The Abominable Snowman (film)

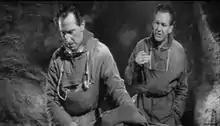
John Rollason (Peter Cushing) and Tom Friend (Forrest Tucker) in a scene from "The Abominable Snowman". The claustrophobic feel created by Val Guest in the film is evident.

Writer Nigel Kneale and television director/producer Rudolph Cartier had collaborated on several BBC dramas, including "The Quatermass Experiment" (1953) and "Nineteen Eighty-Four" (1954), an adaptation of the George Orwell novel. Their next production had been "The Creature", a morality play written by Kneale about a search for the mysterious Yeti in the Himalayas. Kneale wished to write a story about the Yeti that would "not make him a monster but put a twist on it that really he was better than us". He was influenced by numerous reports of the Yeti that had appeared in the news at the time, including discoveries of footprints by explorer Eric Shipton in 1951 and by Edmund Hillary and Tenzing Norgay on the first complete ascent of Mount Everest in 1953. In particular, he was influenced by an unsuccessful 1954 expedition to find the Yeti sponsored by the "Daily Mail" newspaper. The play starred Stanley Baker as Tom Friend and Peter Cushing as John Rollason with Arnold Marlé as the Lama, Eric Pohlmann as trapper Pierre Brosset, Simon Lack as photographer Andrew McPhee and Wolfe Morris as Nima Kusang. It was broadcast live from Lime Grove Studios on Sunday, 30 January 1955 and a repeat performance was broadcast live the following Wednesday, 2 February. The broadcast was not recorded and the only record of the production that survives is a series of screen images, known as tele-snaps, taken by photographer John Cura.